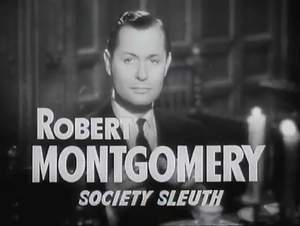
Busman's Honeymoon est un film britannique réalisé par Arthur B. Woods et Richard Thorpe, sorti en 1940.